Shandong University

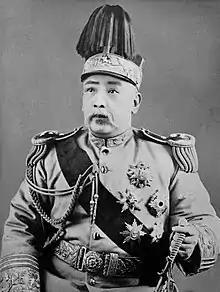

A prominent member of Cheeloo University's faculty was Henry Winters Luce (1868–1941), the father of the publisher Henry R. Luce (founder of "TIME," "Fortune", and "Life"). Henry W. Luce initially led the fundraising efforts for the new campus in Jinan (today the Baotuquan Campus of Shandong University). In this capacity, he raised 300,000 dollars between 1912 and 1915 from donors in the United States. The buildings on the new Cheeloo campus were designed by the architectural firm of Perkins, Fellows, & Hamilton from Chicago. Henry W. Luce was elected vice-president of Cheeloo University in 1916, but resigned in the following year already, because he felt that he had insufficient support for his vision of a university of major national influence from the then Cheeloo president J. Percy Bruce.